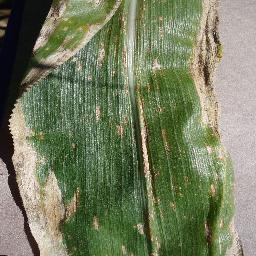
Label: Corn_(Maize)___Gray_Leaf_Spot_(Cercospora)